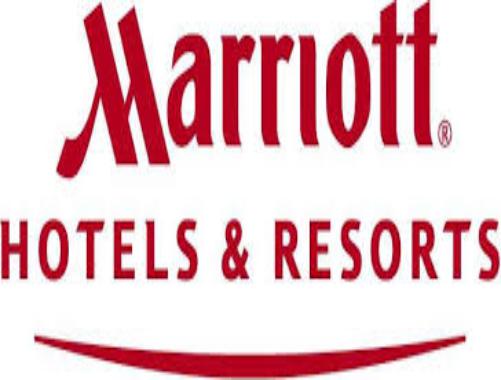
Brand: Marriott International
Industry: Others